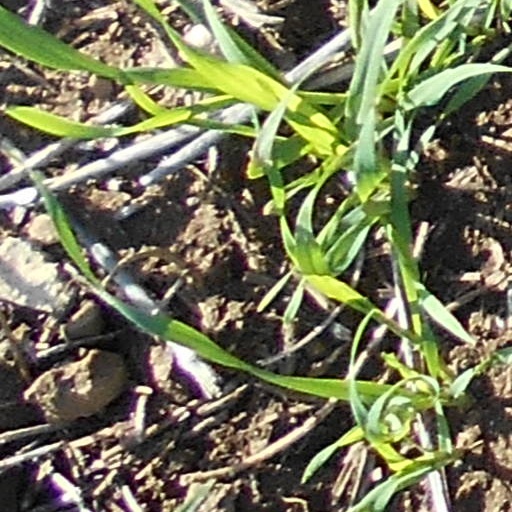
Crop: wheat